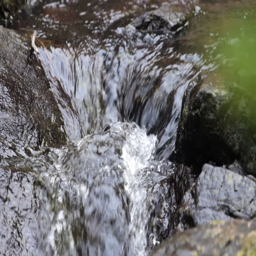
forest spring of clean water in untouched nature flows through a rocky area , video clip